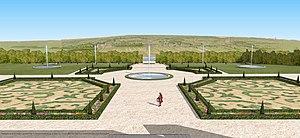
Vue du jardin du château de Petit-Bourg en 1696.
Le château de Petit-Bourg était un château d'habitation français situé à Évry-sur-Seine en pays Hurepoix, sur la rive gauche de la Seine, dans l'actuel département de l'Essonne et l'actuelle région Île-de-France.